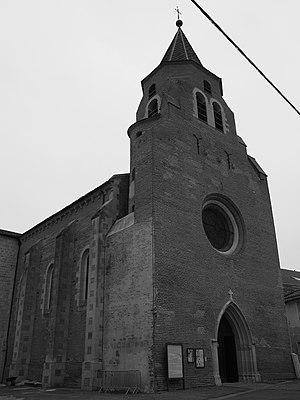
l'église de Sainte Livrade This building is indexed in the Base Mérimée, a database of architectural heritage maintained by the French Ministry of Culture,
Sainte-Livrade-sur-Lot est une commune du Sud-Ouest de la France, située dans le département de Lot-et-Garonne.